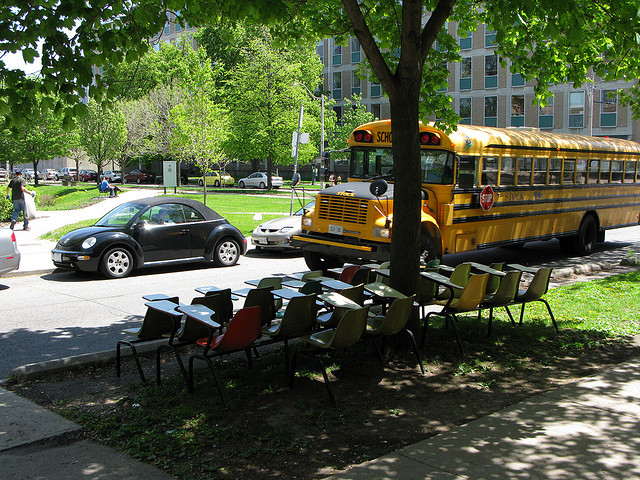
Array of school desks outside, near a parked bus, on a campus.

Student desks in shadd area near school bus and cars in roadway.l

a school bus outside a school with desks sitting out side on the lawn

a school bus parked next to a city park